Peter Birmann

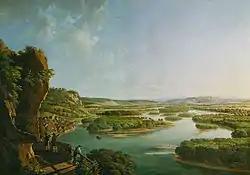
Peter Birmann: "View from the Isteiner Klotz" (c. 1800)

Peter Birmann (Basel, 14 December 1758 – Basel, 18 July 1844) was a Swiss painter.